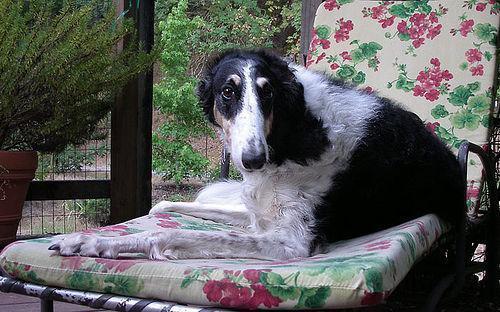
borzoi